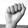
ASL letter: A